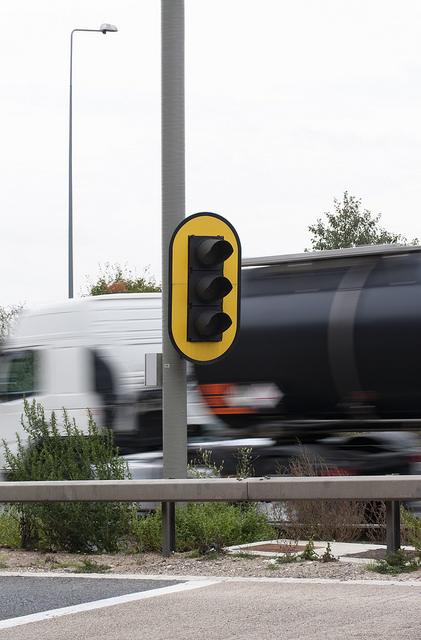
there is a traffic light next to train tracks

A traffic light with a diesel truck riding by.

A stoplight with a train passing by in the background.